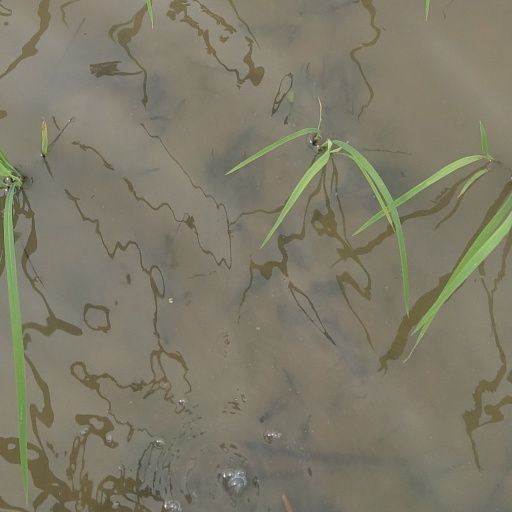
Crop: rice